Tourism in the Arab world

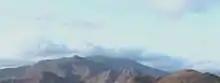
The Arrei Mountains.

Tunisia is the smallest country in North Africa with an area of almost and an estimated population of just under 10.7 million. Its name is derived from the capital Tunis located in the northeast. The south of the country is composed of the Sahara desert, with much of the remainder consisting of particularly fertile soil and of coastline along the Mediterranean. Tunisia's climate is temperate in the north, with mild rainy winters and hot, dry summers. Until recently, Tunisia's main attraction was on its northeast coastline around Tunis; however, the Seventh National Development Plan of 1989 created several new tourist areas around the country. The tourism sector now represents 6.5% of Tunisia's GDP and provides 340,000 jobs of which 85,000 are direct jobs, or 11.5% of the working population with a high share of seasonal employment. This sector is popular mainly on the east coast, totaling more than 95% of beds. At the heart of the city lies the Medina of Tunis, built on a gentle hill sloping towards the Tunis Lake, a historical heart of the city and home to many monuments, including palaces, such as the Dar Ben Abdallah and Dar Hussein, the mausoleum of Tourbet el Bey or many mosques such as Zitouna Mosque. Inside the Medina lie the souks, a network of covered streets lined with shops and traders and artisans ordered by specialty. Clothing merchants, perfumers, fruit sellers, booksellers and wool merchants have goods at the souks, while fishmongers, blacksmiths and potters tend to be relegated to the periphery of the markets. Another popular destination is Carthage, a 3,000-year-old Phoenician colony and capital of the ancient Carthaginian Empire. Hammamet is a famous coastal destination due to its beaches and suitability for swimming and water sports. Sousse's center is designated as a World Heritage Site, with the citrus Orchards and olive groves surrounding the old town are backed by long stretches of sandy shores.